Pingyao

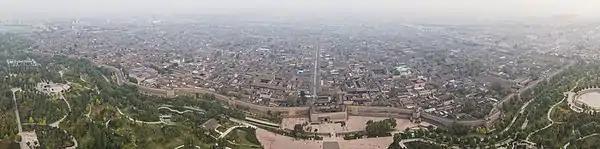
Aerial panorama of the town

Given the extensive history of trade and growing wealth of families in the city in early 19th century China, many families were able to have great fortresslike structures built for themselves. One such structure was the Qiao family compound located just outside Pingyao. The compound was constructed in 1756, during the Qing Dynasty. The Qiao family had made a fortune as merchants of tea and tofu. By the third generation, the family head was Qiao Zhiyong who built the merchant business into an Empire over the Shanxi province where Pingyao is located. Zhiyong made several expansions to the compound including "Qiao's Grand Courtyard," which actually is an extensive courtyard complex. The 8,000+ square meter courtyard complex, meant to resemble the Chinese figure Xi (translates to "pleasure") when viewed from above, features 6 large yards with 20 smaller courtyards within them. In total, the courtyards alone are surrounded by 313 rooms with several connective alleys making patrol easy for the guards working within the complex for the Qiao family's protection. As for the house itself, the complex reflects a traditional-yet massive- example of a Qing Dynasty mansion. The construction is primarily stone and timber using various traditional methods from the Chinese 18th-19th centuries. Many entrances to the grounds are overlooked by large stone guardian lion statues, a symbol of protection in Chinese culture and often applied to Chinese architecture. Another notable aspect of the house are the extensive exterior walls, stretching 10 meters high. The Qiao family resided in the mansion until the 1980's, where sometime after the massive complex has since been converted to a museum, seeing thousands of visitors annually.